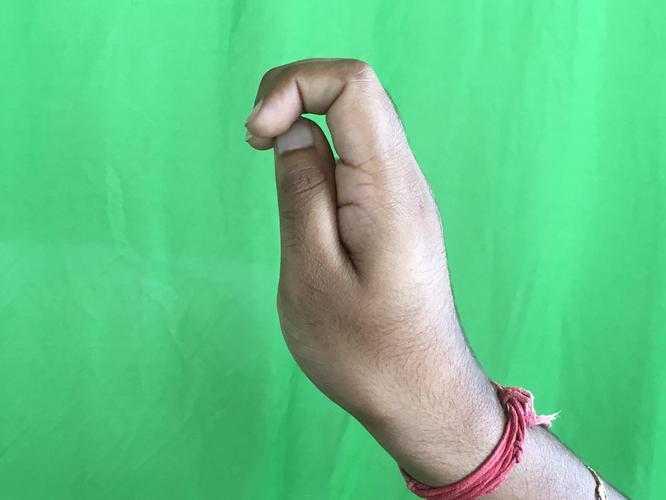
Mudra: Katakamukha_2
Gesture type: single_hand